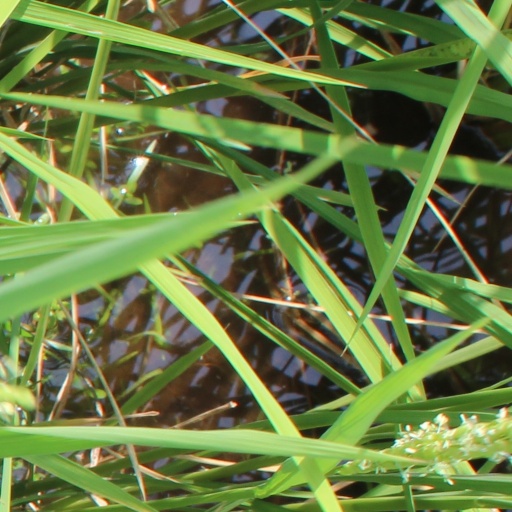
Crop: rice